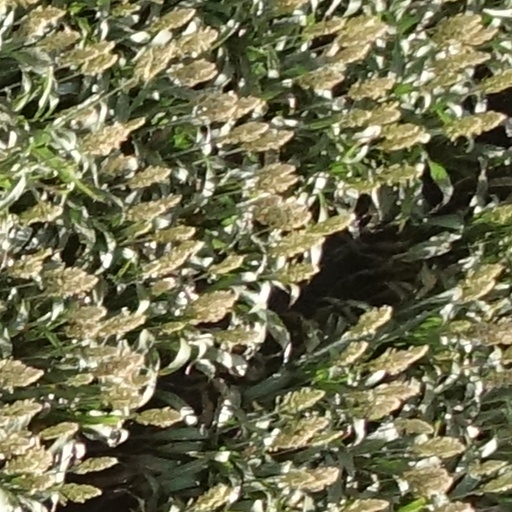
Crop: sorghum